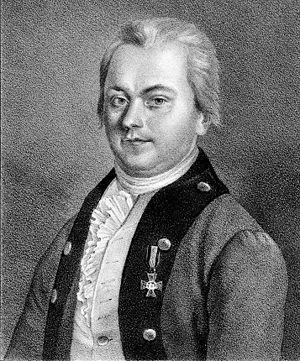
Ivan Ivanovitch Lepekhine est un naturaliste, botaniste et explorateur russe. Son abréviation en botanique est Lepech. et en zoologie Lepechin d'après la transcription allemande de son nom: Iwan Iwanowitsch Lepechin.